Crossley

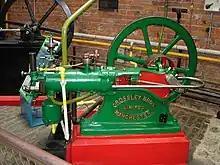
A Crossley 1/2hp engine from 1884

Crossley Brothers was set up in 1867 by brothers Francis (1839–97) and William J.(1844–1911). Francis, with help from his uncle, bought the engineering business of John M Dunlop at Great Marlborough Street in Manchester city centre, including manufacturing pumps, presses, and small steam engines. William ("Sir" William from 1910 – Baronet) joined his brother shortly after the purchase. The company name was initially changed to Crossley Brothers and Dunlop. Each of the brothers had served engineering apprenticeships: Francis, known as Frank, at Robert Stephenson and Company; and William at W.G. Armstrong, both in Newcastle upon Tyne. William concentrated on the business side, Frank provided the engineering expertise.